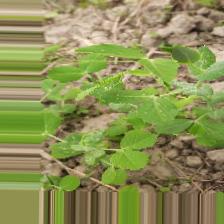
Label: Powdery Mildew